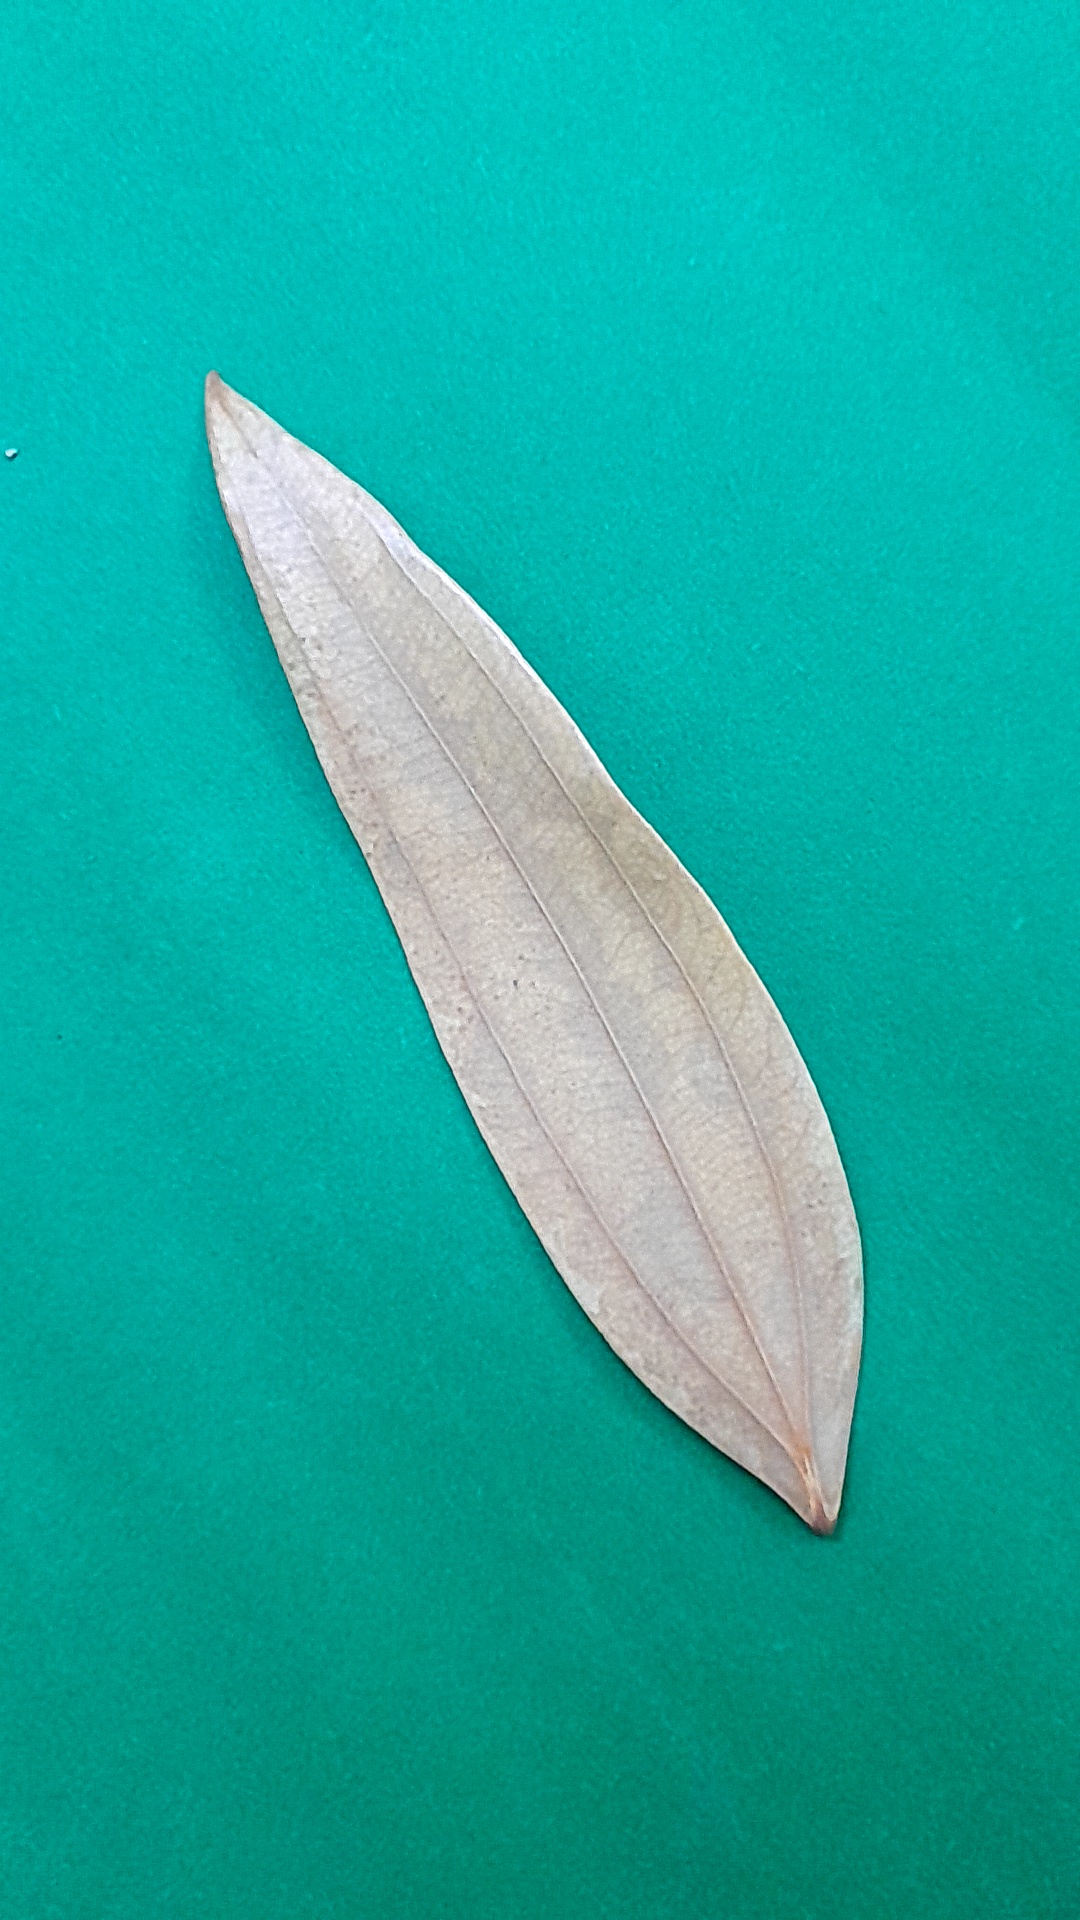
Label: Dry Leaf